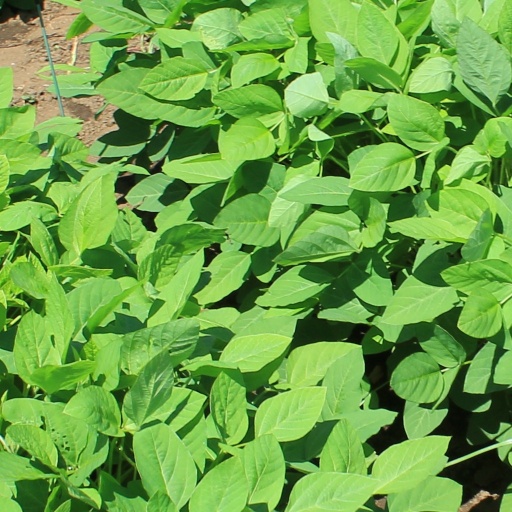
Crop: soybean